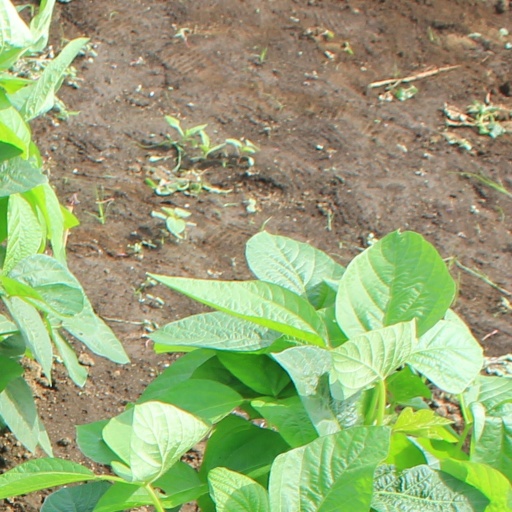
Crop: soybean